Noby Noby Boy

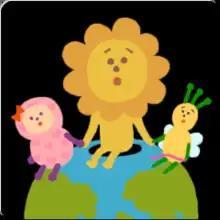

is a video game for the PlayStation 3 and iOS, developed by Keita Takahashi and published by Namco Bandai. The PlayStation 3 game was released worldwide on February 19, 2009 while the iOS version was released the following year on February 18, 2010.